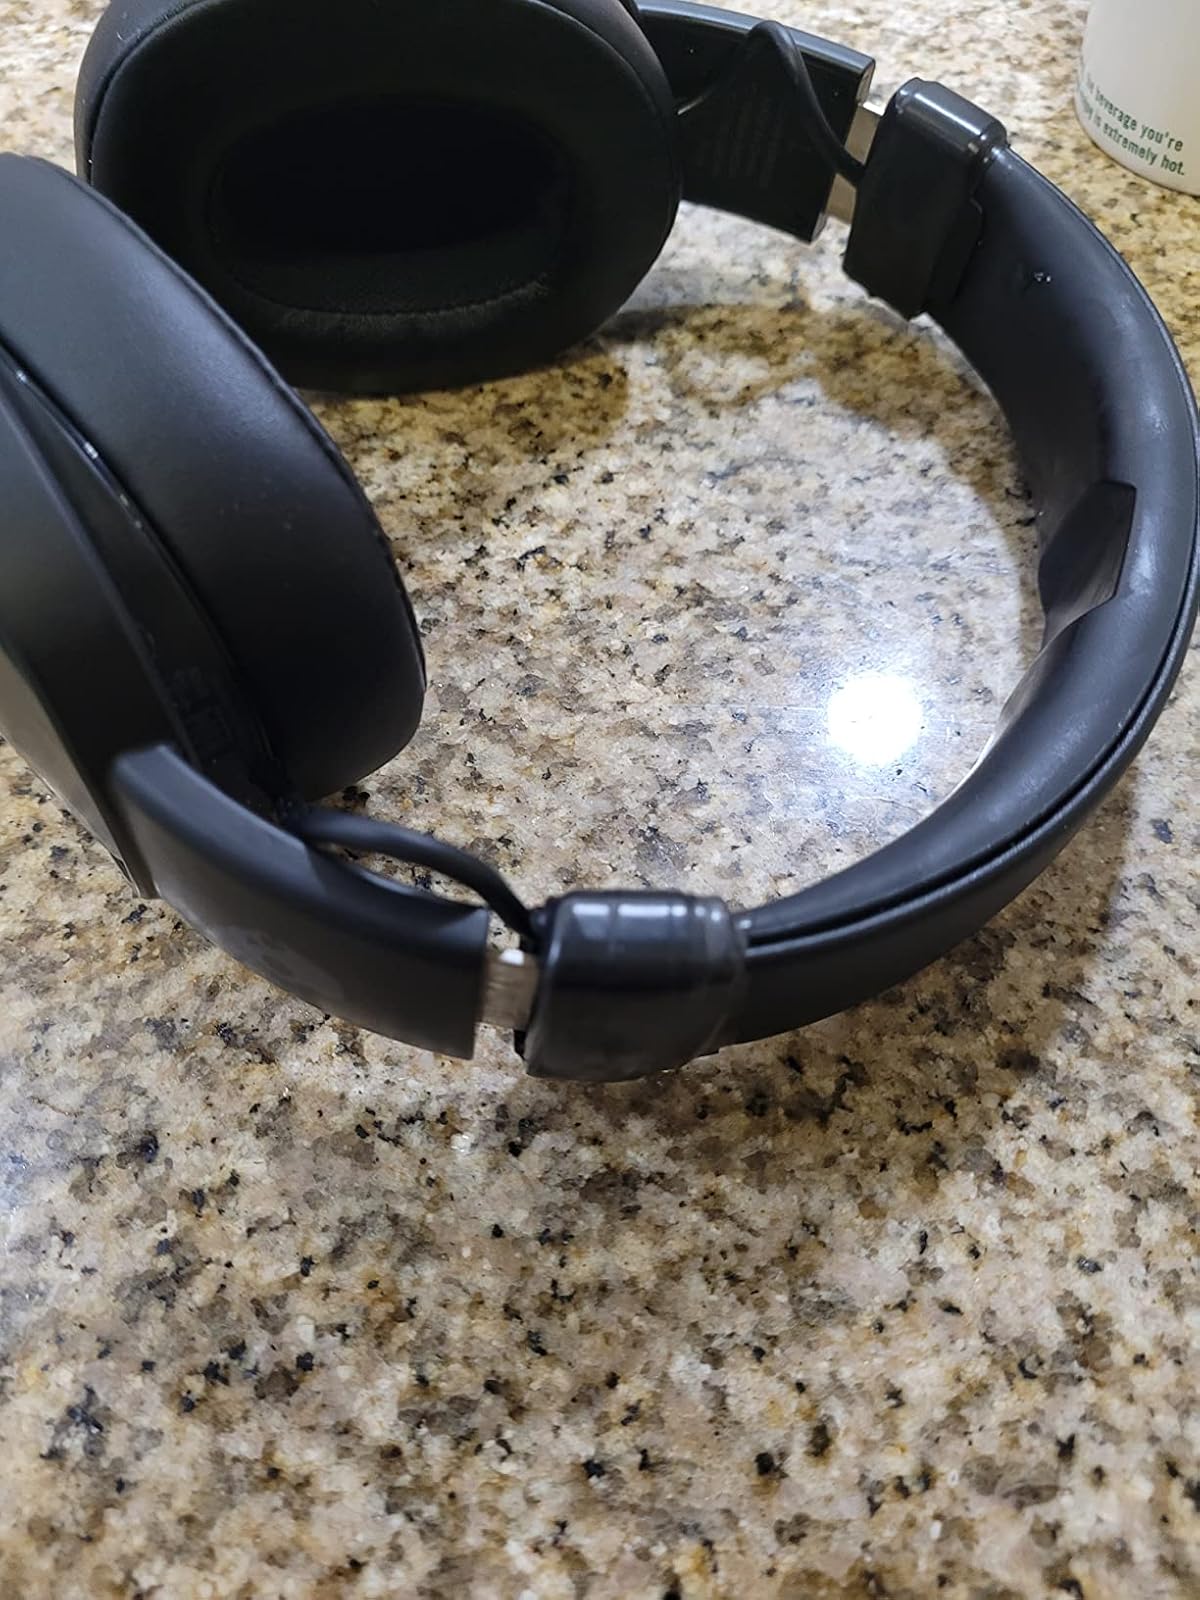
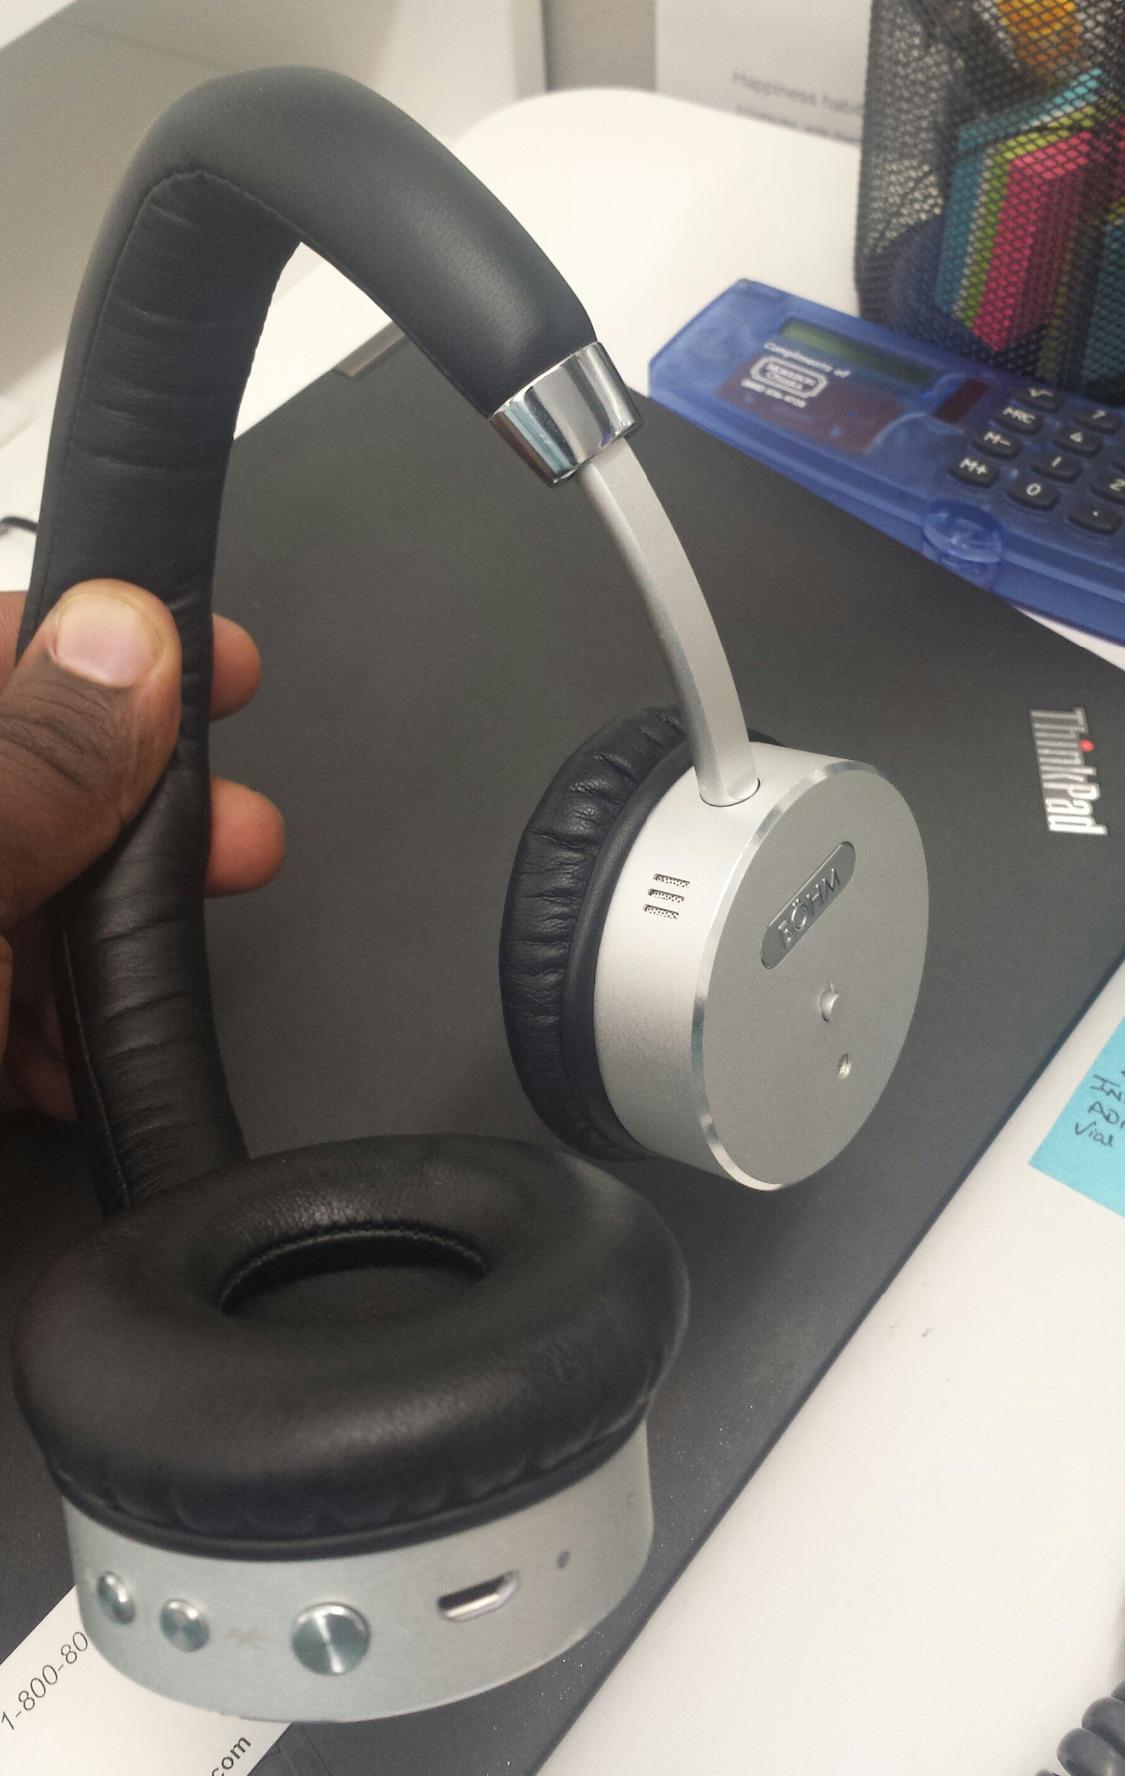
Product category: headphones
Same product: no